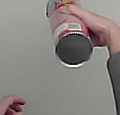
Product: pringles_original